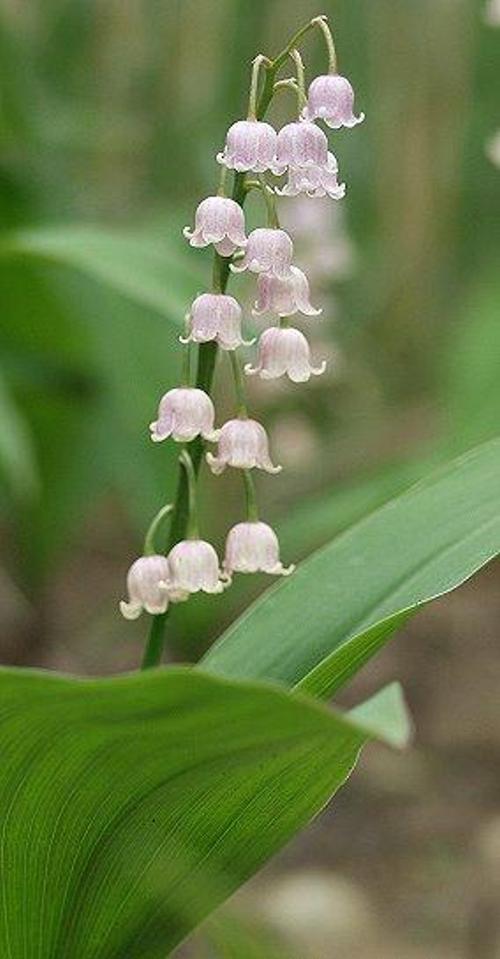
Flower: Lilyvalley